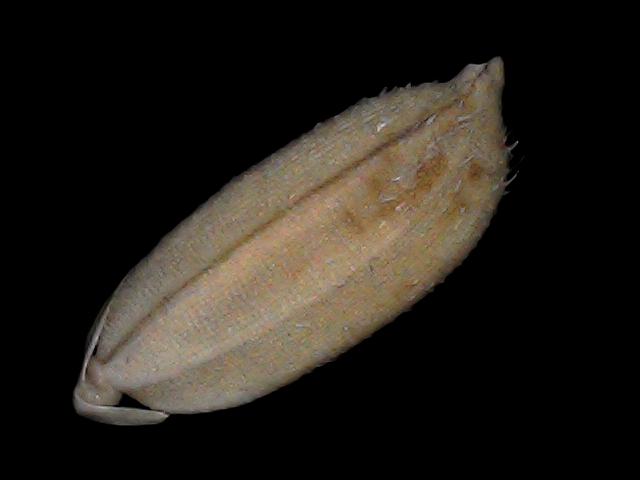
Rice variety: Br22